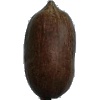
Label: Nut Pecan 1